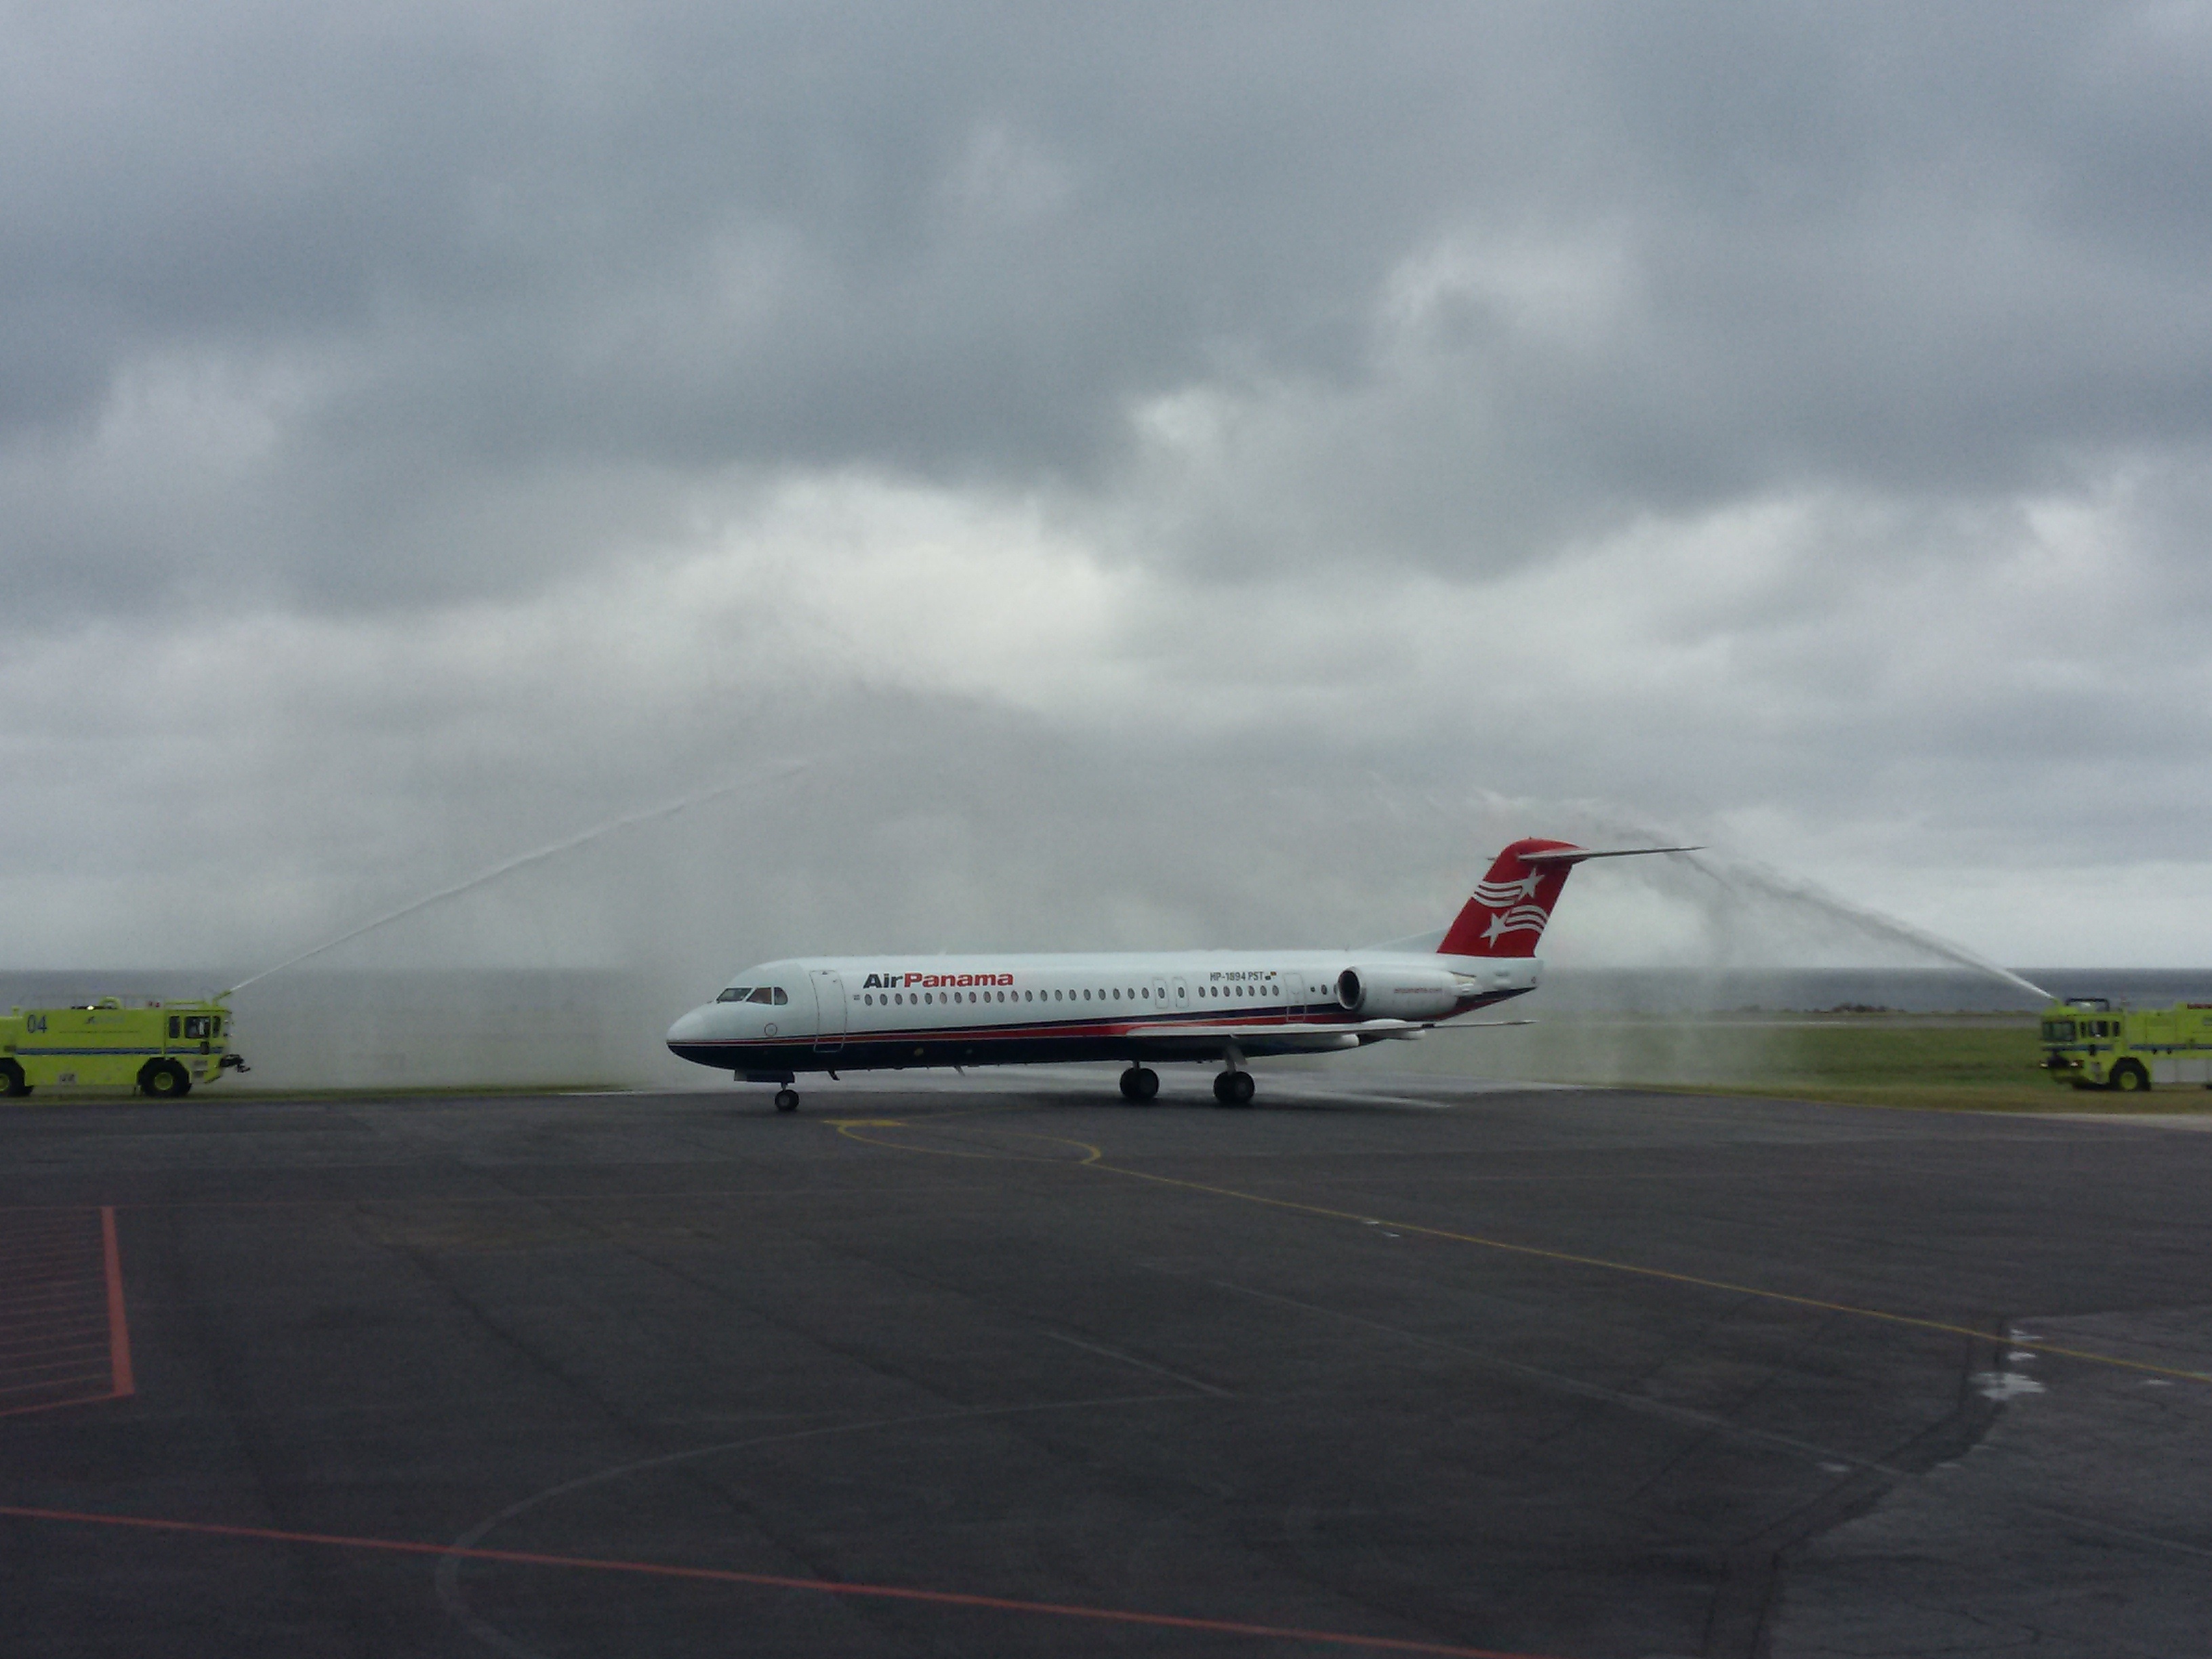
wing, airport, airplane, aircraft, transport, vehicle, airline, aviation, flight, infrastructure, airliner, landing, takeoff, air force, jet aircraft, boeing 777, boeing 767, atmosphere of earth, wide body aircraft, narrow body aircraft, mcdonnell douglas dc 9